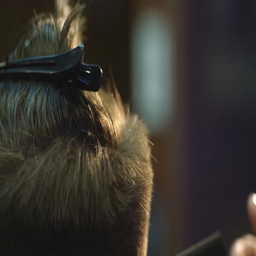
master cuts hair and beard of men in the barbershop , hairdresser makes hairstyle for a young man